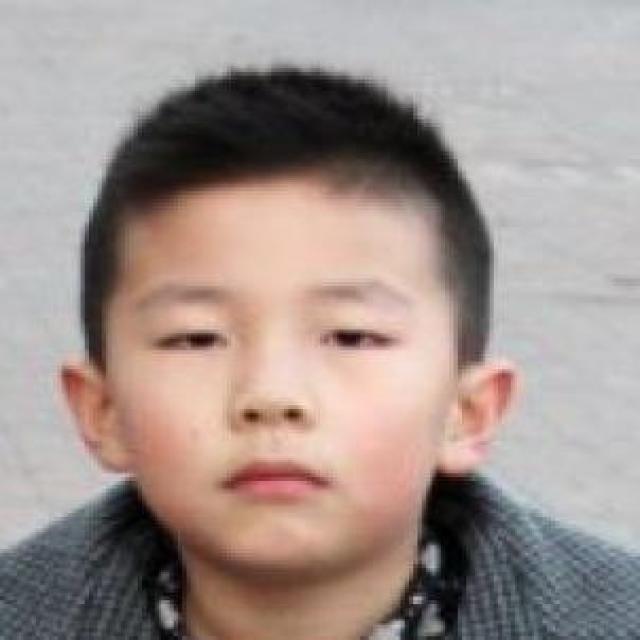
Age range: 0-12